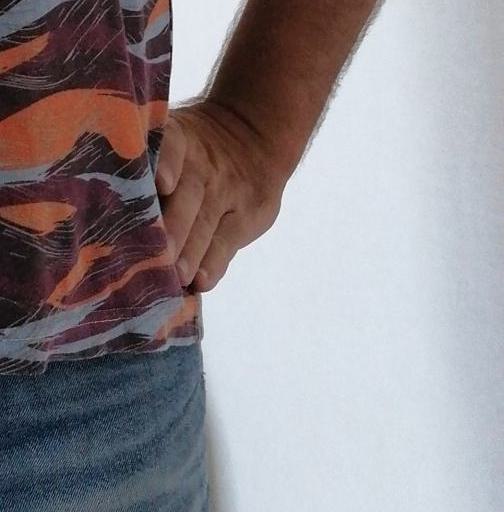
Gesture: no_gesture